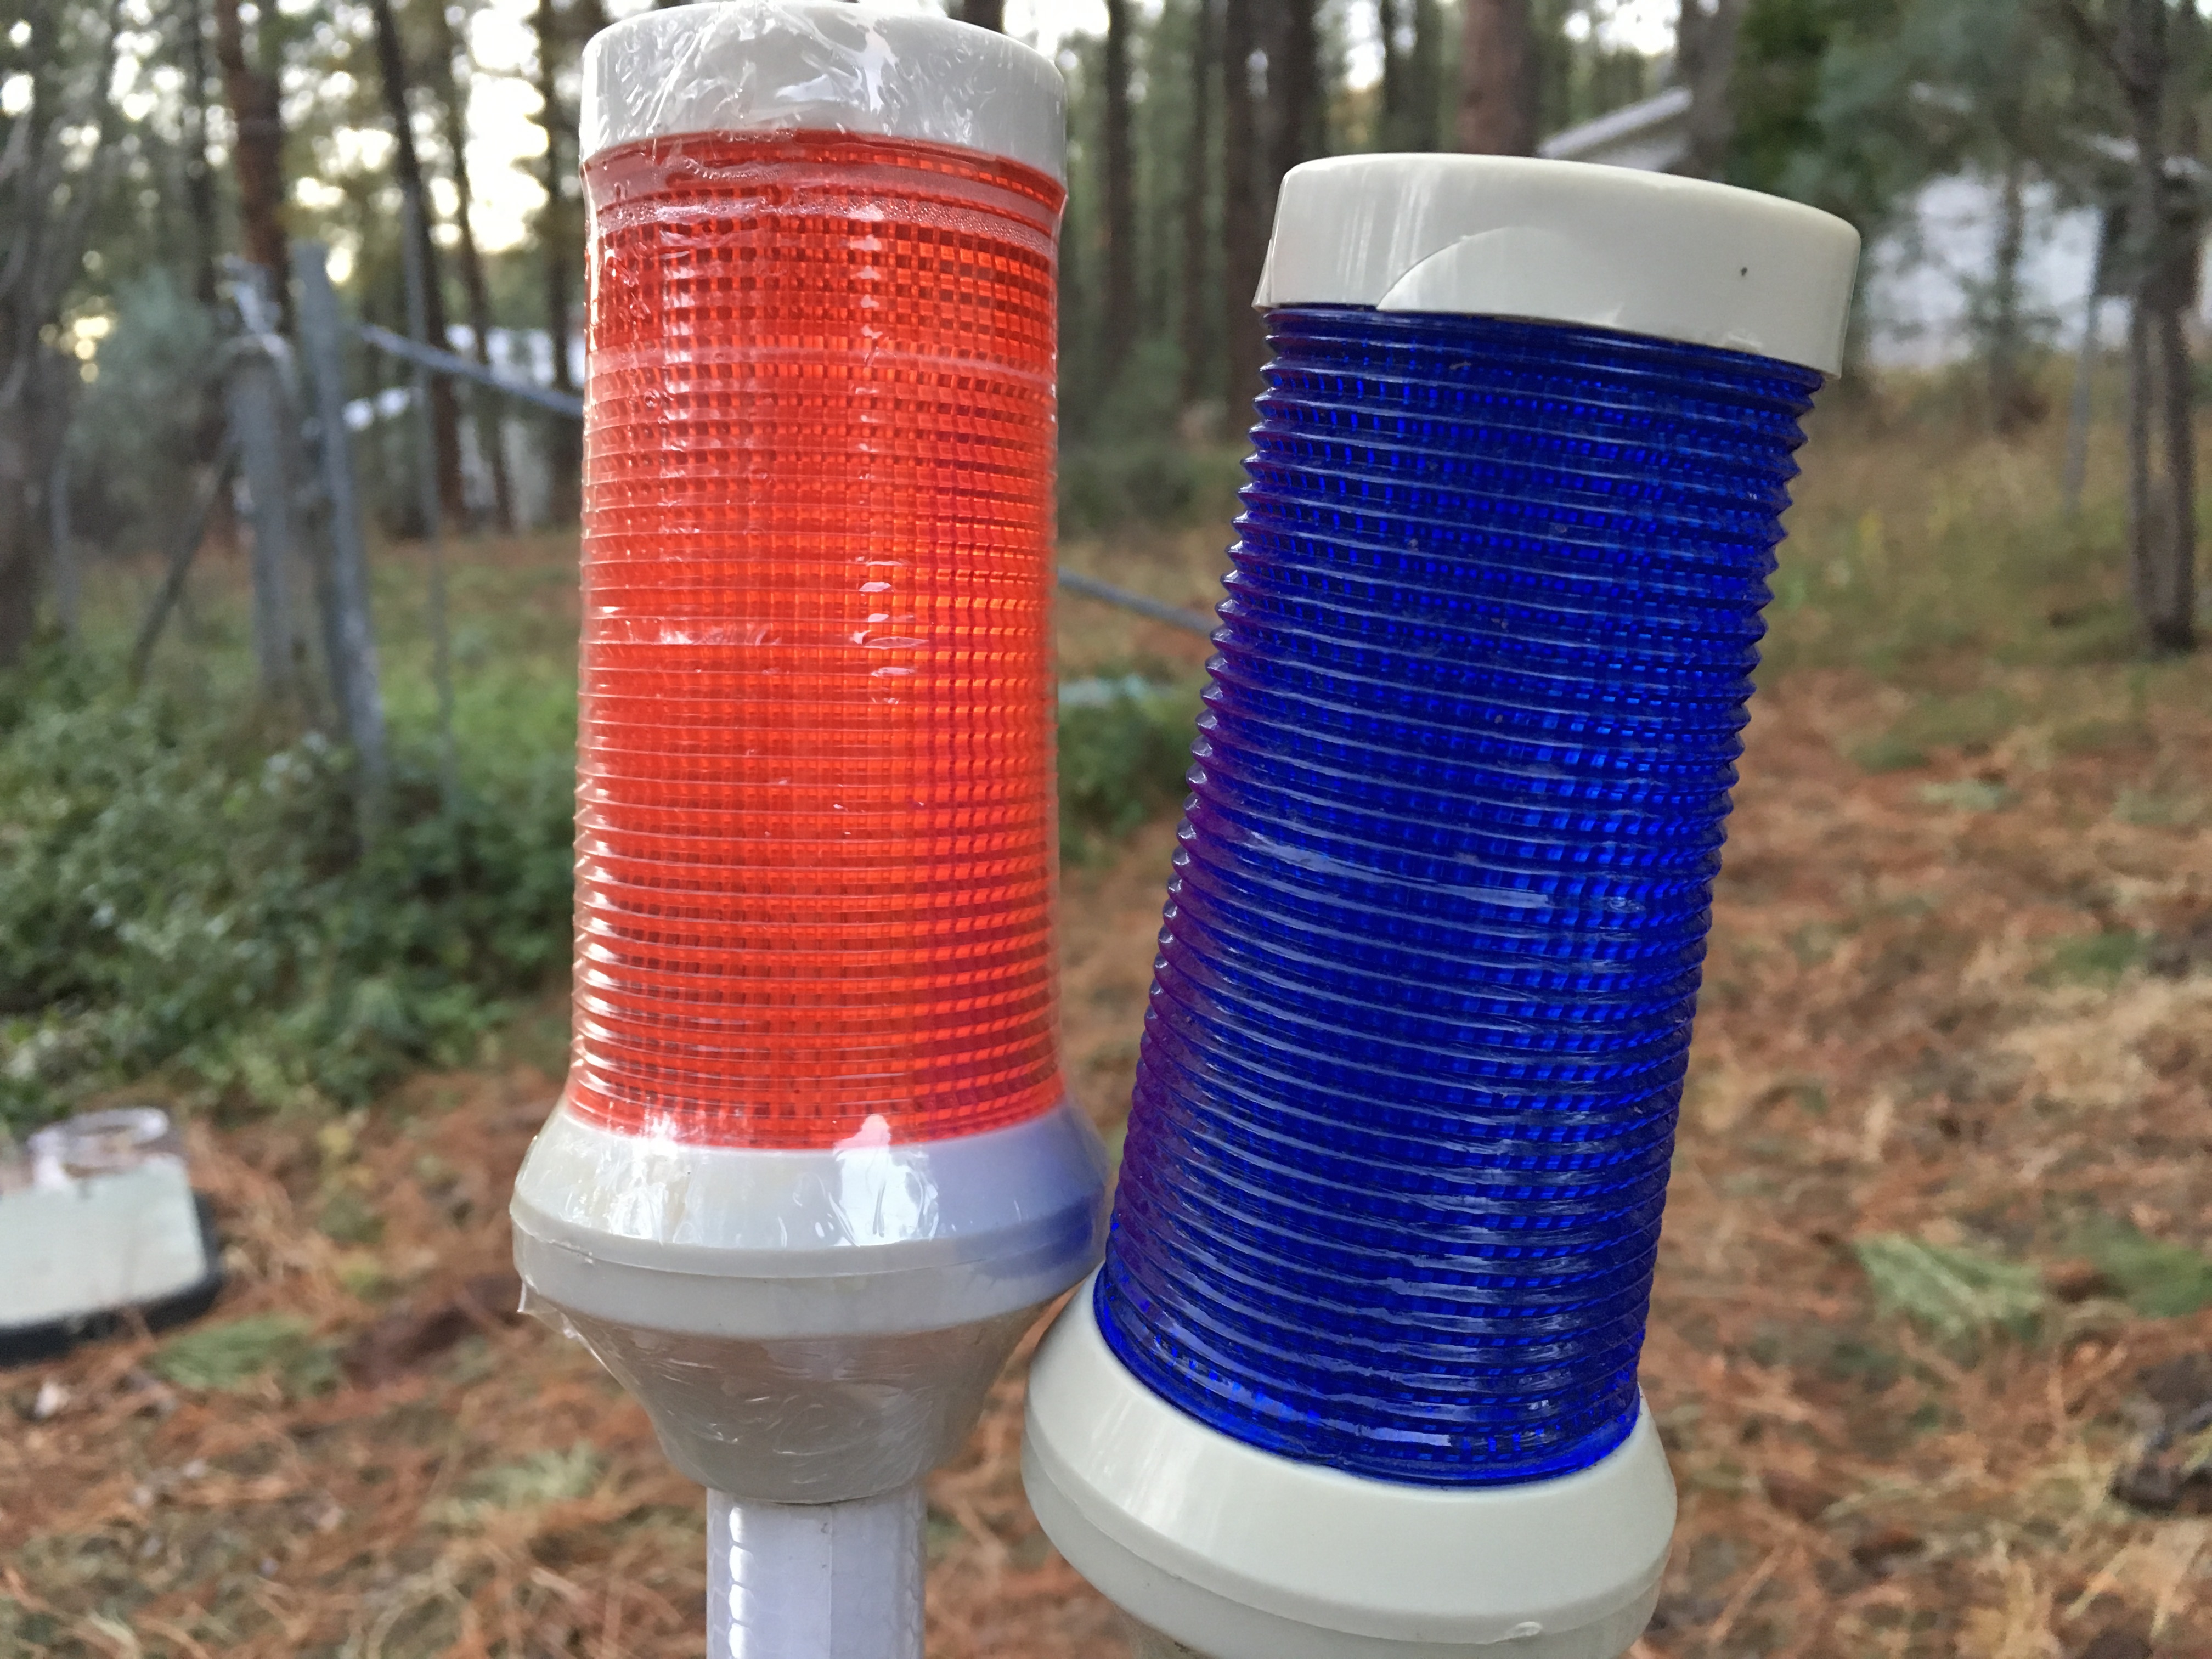
man made object